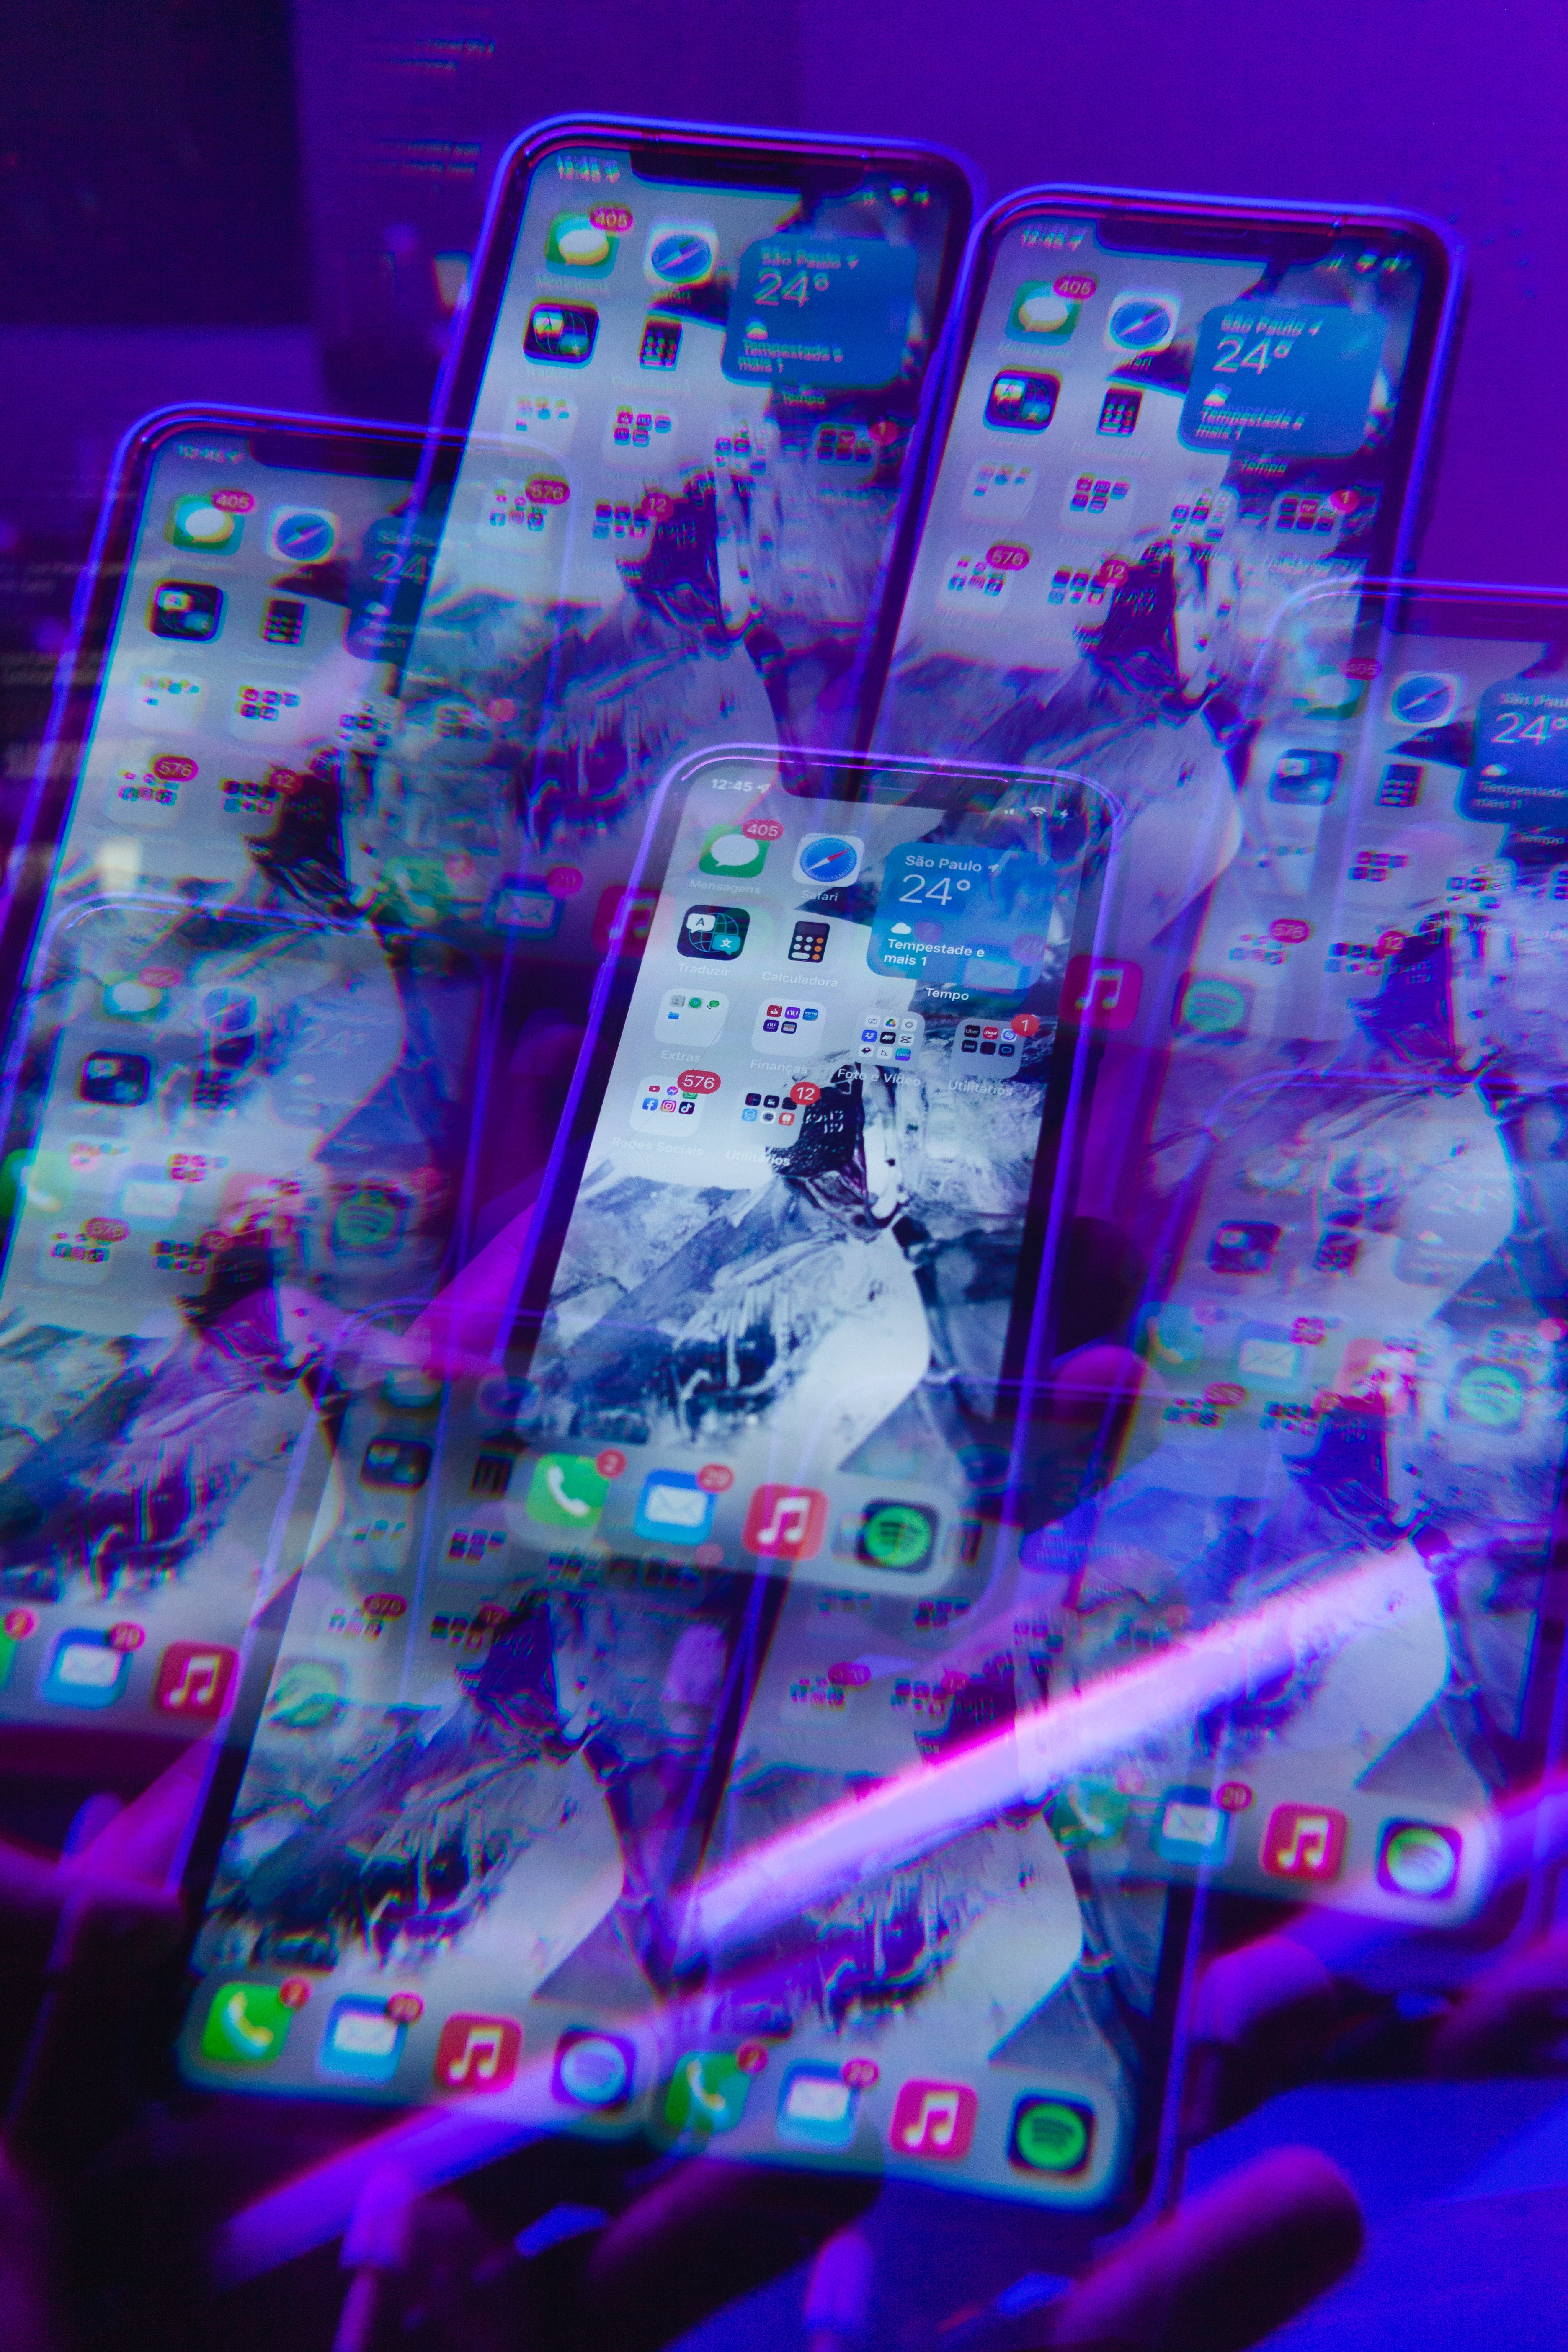
art, purple, pink, violet, magenta, font, electric blue, electronic device, space, event, communication device, visual arts, machine, portable communications device, paint, recreation, entertainment, games, gadget, mobile phone, electronics, graphic design, graphics